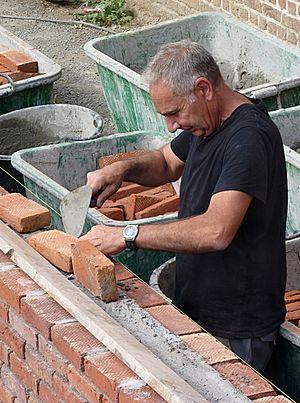
Maçon au travail sur un chantier en Belgique.